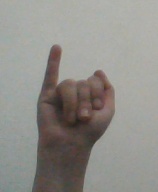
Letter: meem